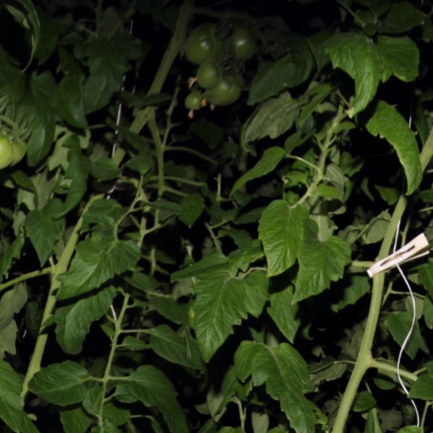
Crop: tomato